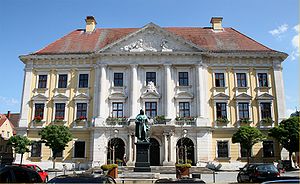
Lauingen (Donau)
Rådhus
Lauingen (Donau) er en by i Regierungsbezirks Schwaben i den tyske delstat Bayern, med knap 11.000 indbyggere.